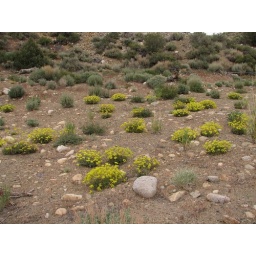
We were just in time for a beautiful blooming of these bright yellow buckwheats. They turned brown just a month later.